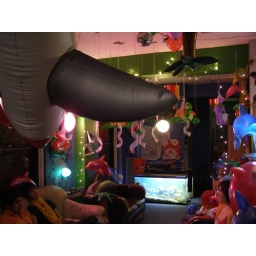
so we hung him in the lounge to stand guard over the fish